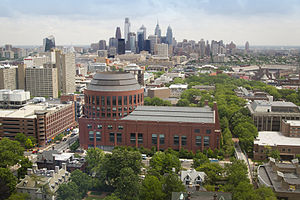
Wharton School
Huntsman Hall er hovedbygningen ved Wharton School
Wharton School er University of Pennsylvanias business school. Skolen blev grundlagt i 1881, og anses for at være en af verdens allerbedste skoler af sin art. Wharton placeres således konsekvent i toppen, når der foretages internationale rangeringer af universiteter.